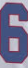
Number: 6